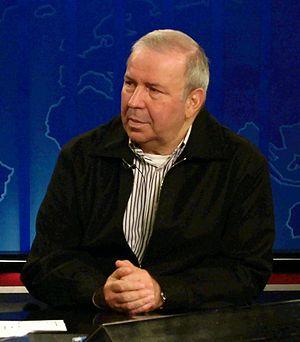
Francis Wayne Sinatra, plus connu sous le nom de Frank Sinatra Jr., né le 10 janvier 1944 et mort le 16 mars 2016, est un chanteur, compositeur et chef d’orchestre américain.